Question: Please indicate a possible affordance area of baseball bat that can be used for holding
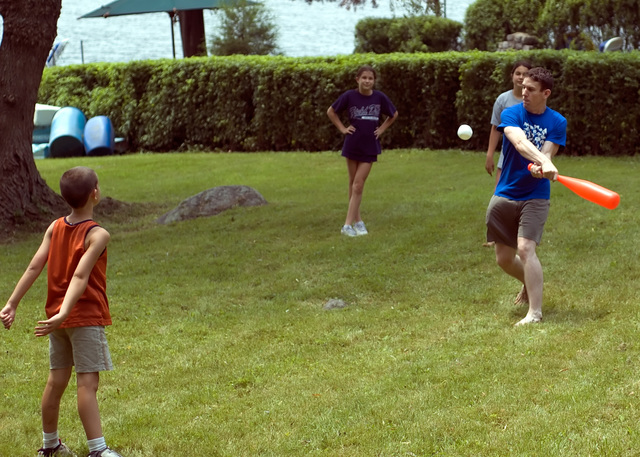
Answer: [548.292, 167.278, 585.347, 198.463]